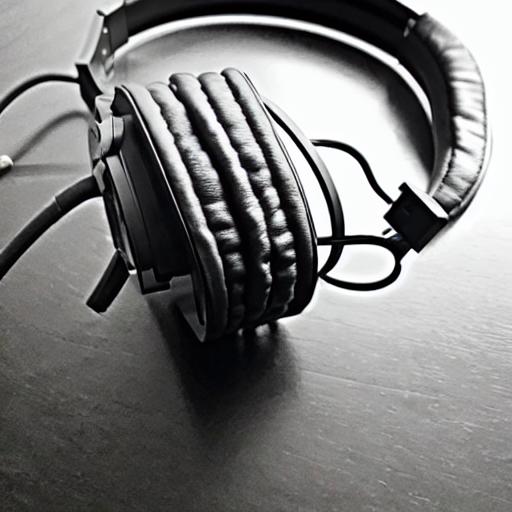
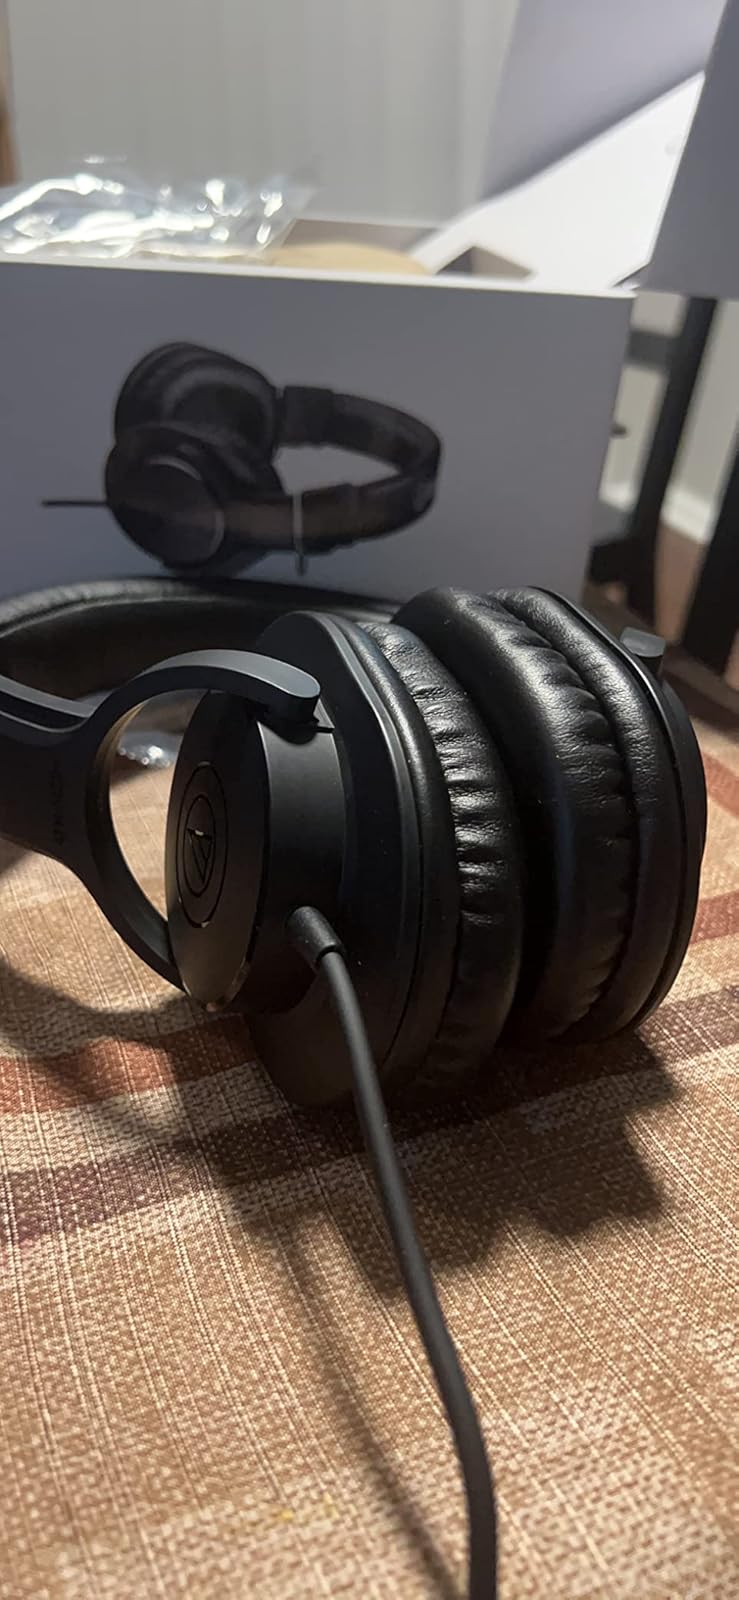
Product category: headphones
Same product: no